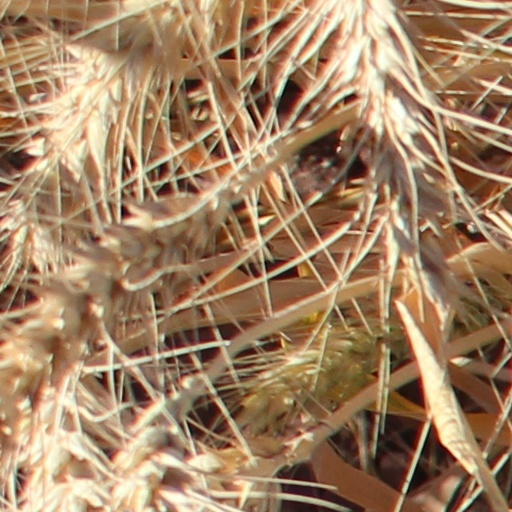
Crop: wheat